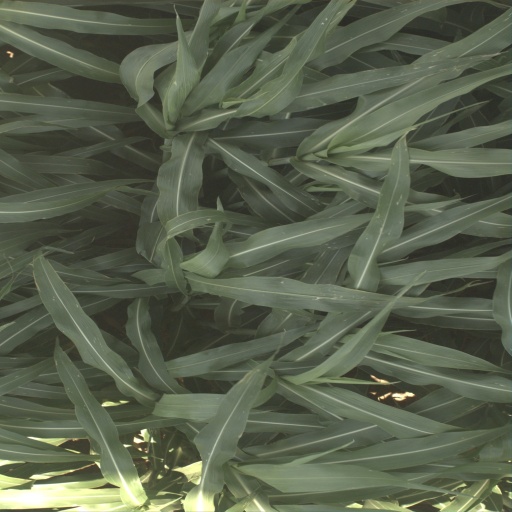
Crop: sorghum